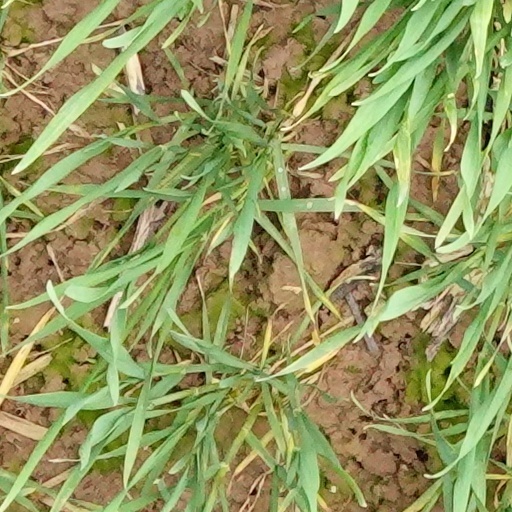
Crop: wheat